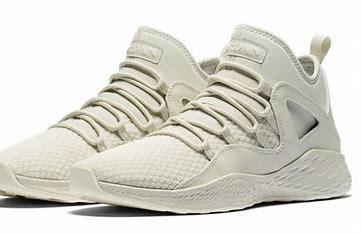
Brand: Jordan
Model: Formula 23